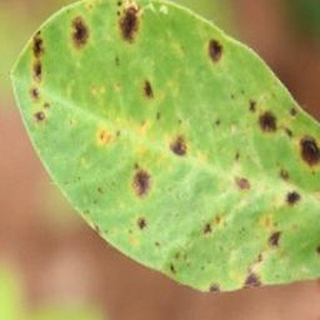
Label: groundnut_late_leaf_spot